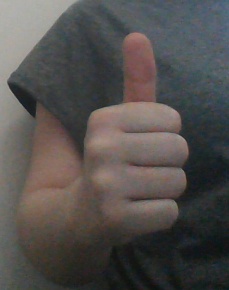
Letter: aleff